Norwegian Financial Services Association

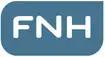
Logo.

The Norwegian Financial Services Association is an employers' organisation in Norway.